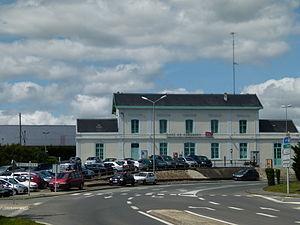
Façade sud de la gare SNCF de Surgères.
Surgères est une commune du Sud-Ouest de la France, située dans le département de la Charente-Maritime, en région Nouvelle-Aquitaine. Ses habitants sont appelés les Surgériens.